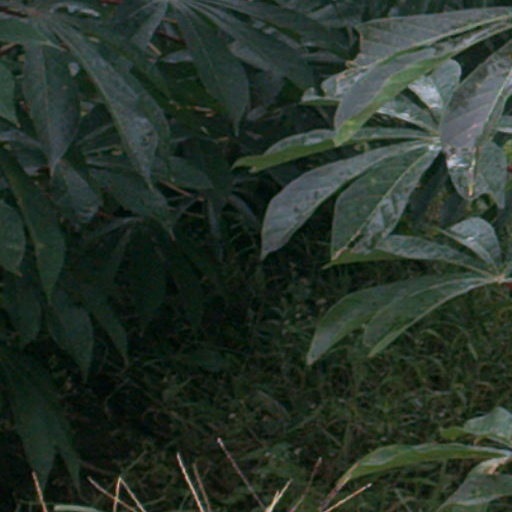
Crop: cassava